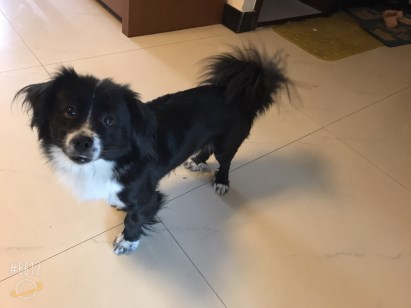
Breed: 3336-n000121-chinese_rural_dog